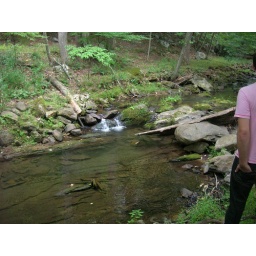
those rocks in the middle are great for sitting around doing a whole lot of nothing.